Mikiel Gonzi

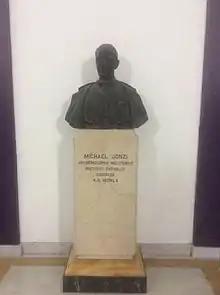
Archbishop Gonzi monument at the Catholic Institute in Floriana

Gonzi's tenure as Archbishop of Malta was marred due to strained relations with the Labour Party, particularly with its leader Dom Mintoff.